This Summer Feeling

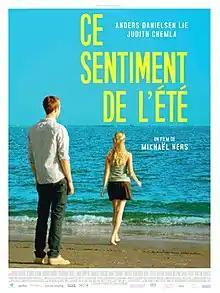
Film poster

This Summer Feeling is a 2015 French-German drama film directed by Mikhaël Hers and starring Anders Danielsen Lie and Judith Chemla.